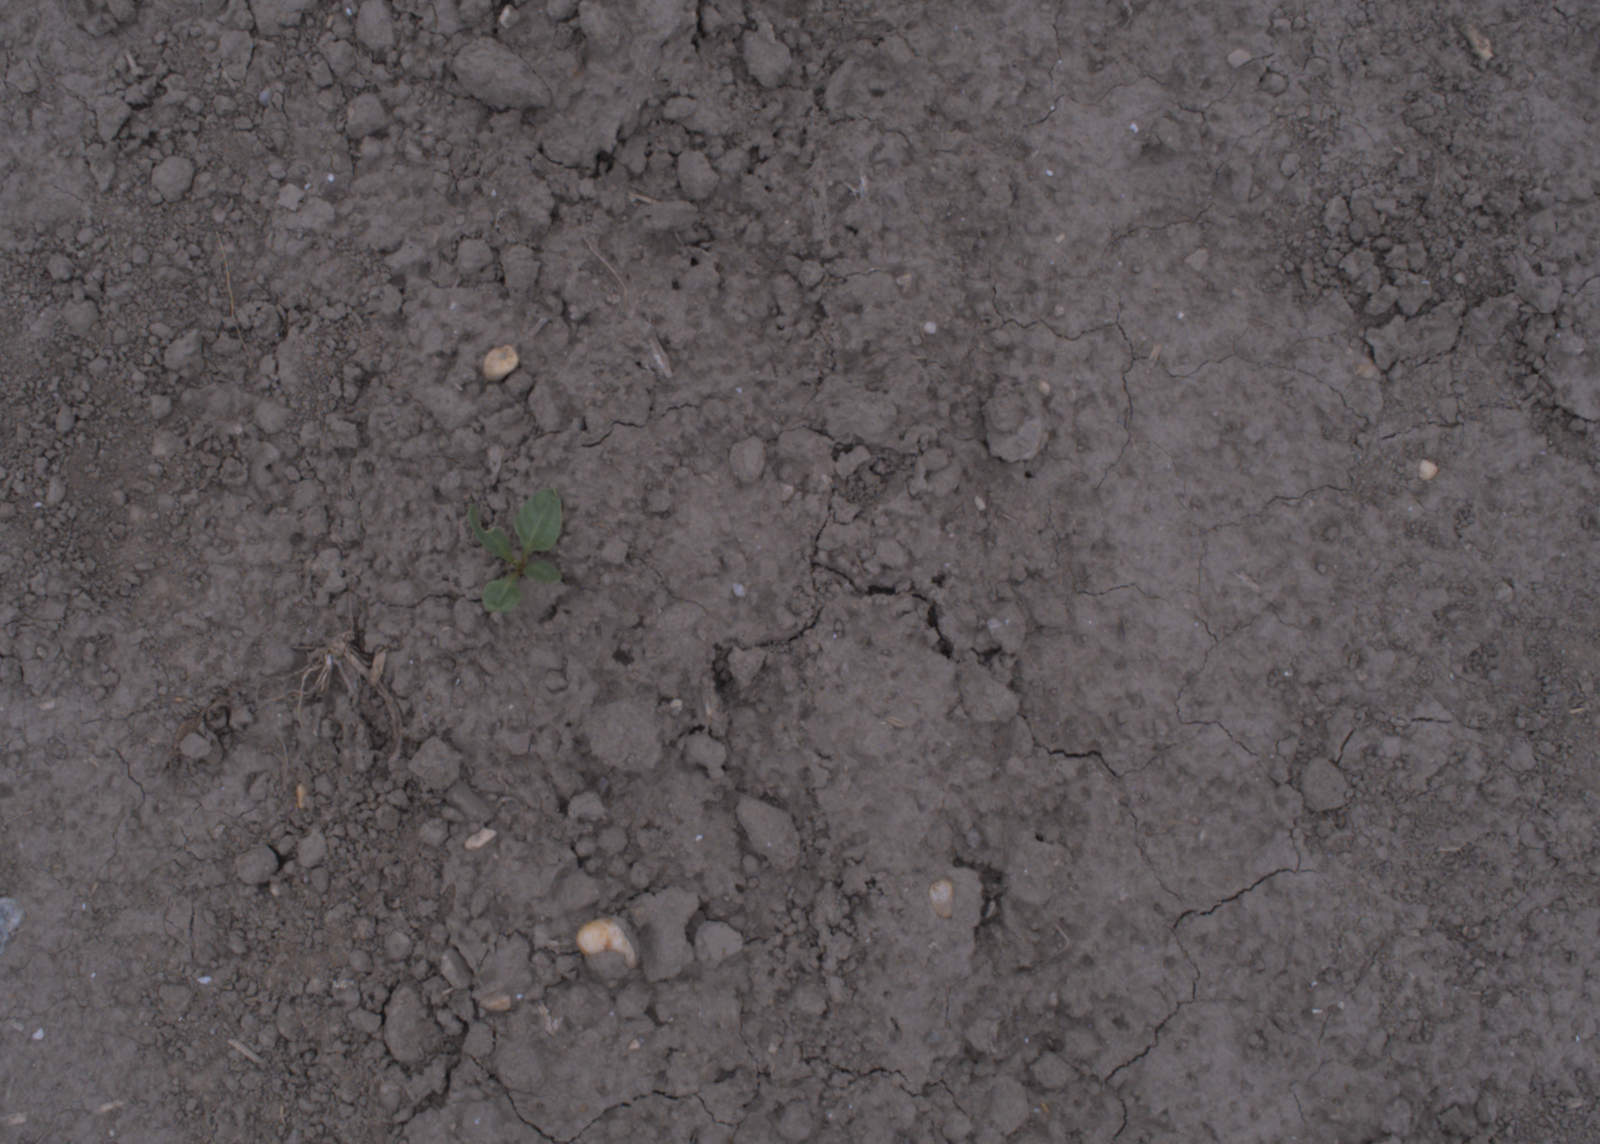
Capture date: 17.08.2020 10:54:48
Weather: cloudy
Wind: light
Seeding date: 21.07.2020
Plant canopy height (mm): 910